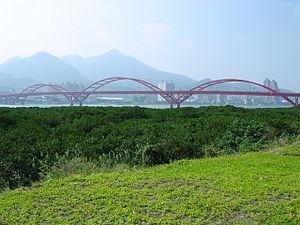
Tung-Yen Lin est un ingénieur civil américain d'origine chinoise, né à Fuzhou, Chine, le 14 novembre 1912, et mort à El Cerrito le 15 novembre 2003.